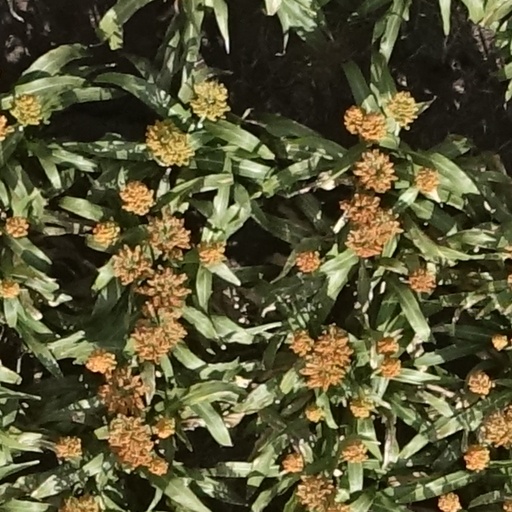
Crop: sorghum